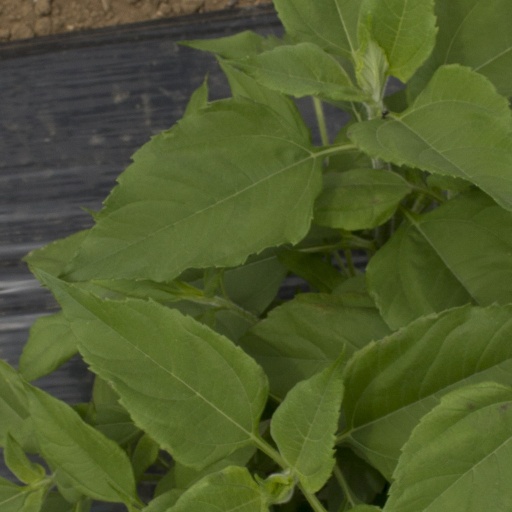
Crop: Jerusalem artichoke